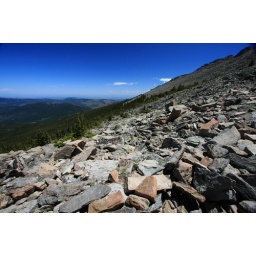
6565: Open rock field near the top